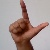
The image shows a hand gesture representing the letter 'L' in Indian Sign Language.